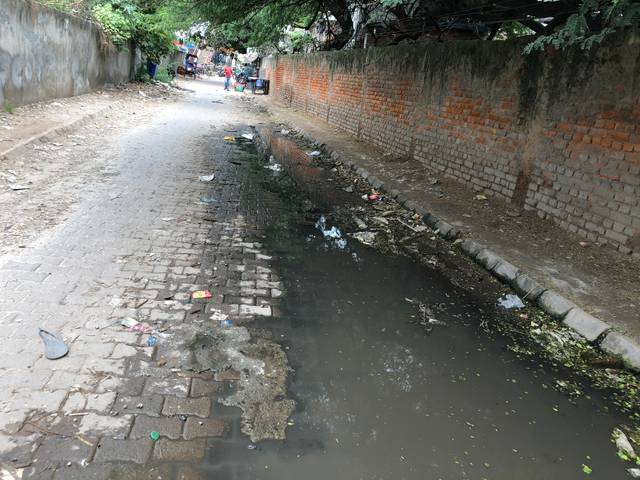
Region: India
Coordinates: 28.579, 77.247